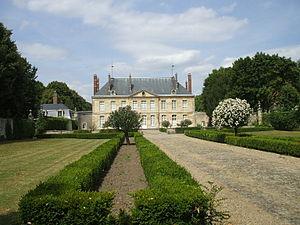
Chateau d'ennery val d'oise france
Cette liste recense les monuments historiques du département du Val-d'Oise, en France.
Ennery est une commune française située dans le département du Val-d'Oise en région Île-de-France. Ses habitants sont appelés les Annericiens.
Cet article recense de manière non exhaustive les châteaux, maisons fortes, mottes castrales, situés dans le département français du Val-d'Oise. Il est fait état des inscriptions et classements au titre des monuments historiques.